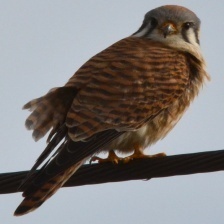
Species: AMERICAN KESTREL
Scientific name: FALCO SPARVERIUS